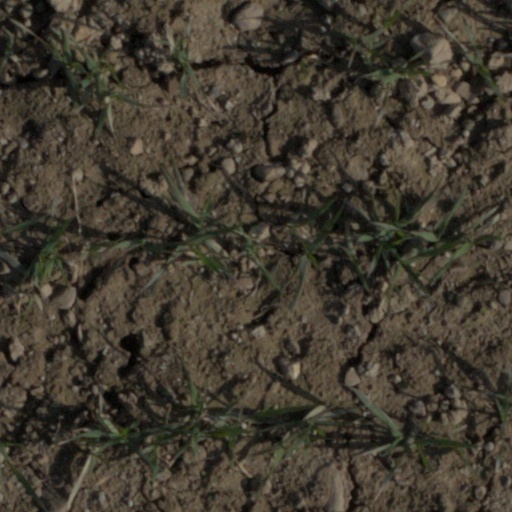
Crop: wheat